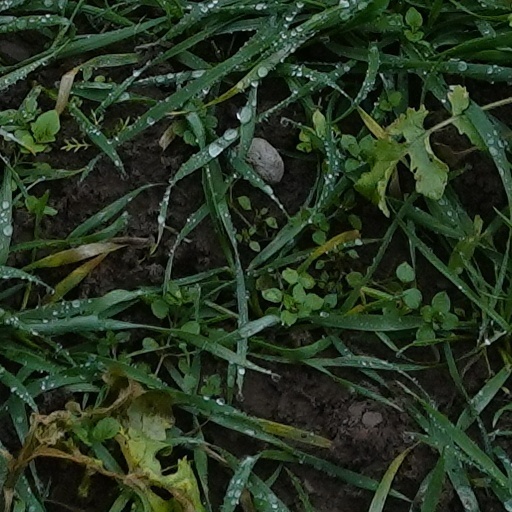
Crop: wheat